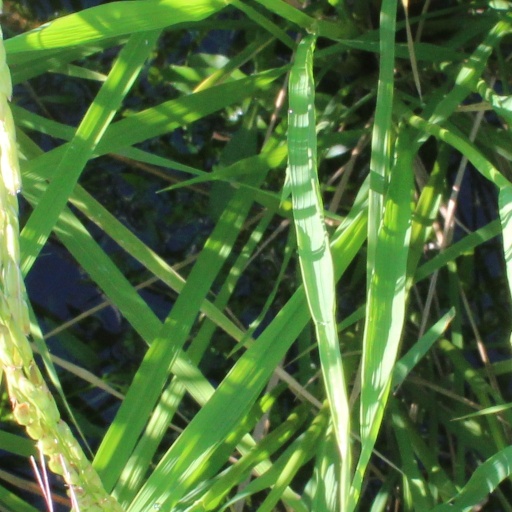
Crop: rice